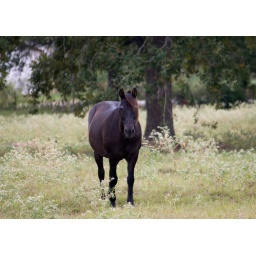
Black horse in a field